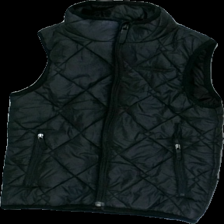
View: front
Type: Outerwear
Category: Children
Brand: Everest
Colors: Black
Material: 62% Nylon 38% Polyester
Cut: Regular
Size: 128
Season: All
Stains: Minor
Price range: <50
Recommended usage: Export
Description: damaged zipper